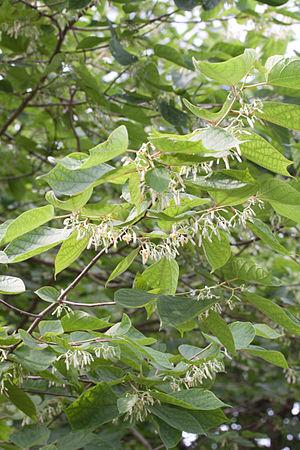
Floraison d'Alangium chinense - Jardin botanique de Strasbourg - France
Alangium est un genre d'arbres de la famille des Cornacées en classification phylogénétique APG IV et APG III, ou de la famille des Alangiaceae en classification classique. Dans les deux cas, ils font partie de l'ordre des Cornales. Les espèces du genre Alangium sont réparties en Afrique, Asie du Sud-Est et Océanie.
Alangium chinense est un arbre de la famille des Alangiacées en classification classique de Cronquist ou de la famille des Cornacées en classification AGP II ou AGP III, d'Asie et d'Afrique.